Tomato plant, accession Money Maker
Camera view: vertical (180 deg); turntable rotation: 180 degrees
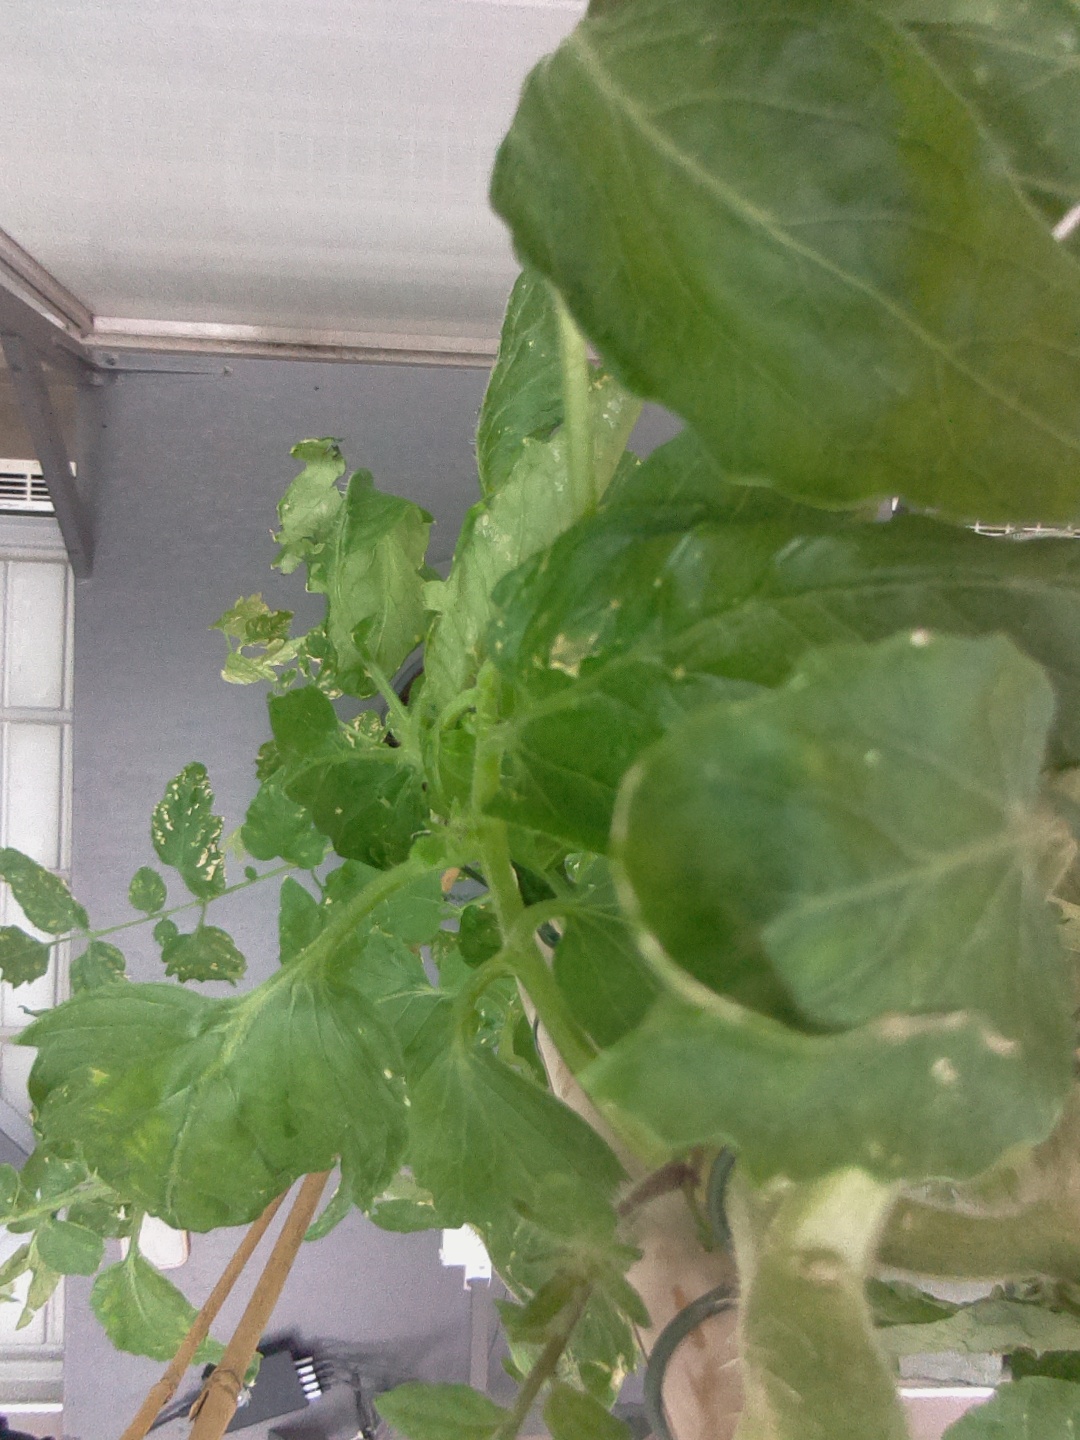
BBCH growth stage 72: 20%-30% of final fruit size